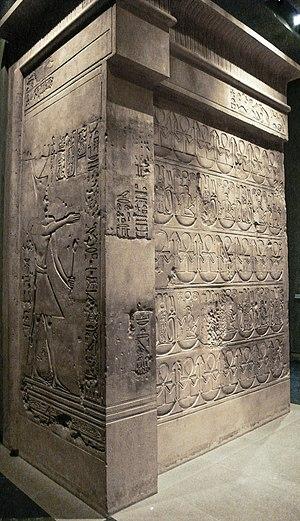
Médamoud Règne de Ptolémée IV, vers 221-205 avant J.-C. Grès H. 380
L’Égypte antique constitue le thème principal du département des Antiquités du Musée des Beaux-Arts de Lyon et la collection égyptienne qu'il détient est la plus grande de France après celle du Musée du Louvre. Sur les treize salles que compte le département, l'Égypte en occupe neuf. Cette place s’explique par l’importance historique de l’égyptologie à Lyon, animée par des hommes tels que Victor Loret, dont la famille a fait don au musée en 1954 de plus d'un millier d'objets. Dès 1895, le Musée du Louvre fournit près de quatre cents objets pour constituer le fonds du département ; d'autres objets complètent ce dépôt quelques années plus tard, augmenté, en 1936, d'objets provenant du village des artisans de Pharaon à Deir el-Médineh.
Le temple de Montou situé à Médamoud, anciennement Madu, est un temple égyptien voué au culte de Montou. Ce site localisé au nord est de Karnak et à 8 km de la ville de Louxor fut fouillé par l'archéologue Fernand Bisson de La Roque de 1925 à l'après-guerre, et révéla de nombreuses constructions dont un temple de briques crues dédié à l'ancien dieu de la guerre à la tête de taureau Montou daté de Sésostris III. Ce temple remplaça un ancien sanctuaire composé d'une enceinte ouverte par un pylône et enfermant deux buttes qui abritaient des chapelles de culte. On pense que ce sanctuaire primitif remonte à l'Ancien Empire.